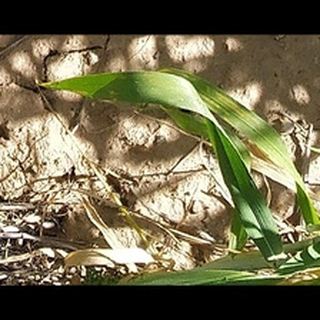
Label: healthy_wheat